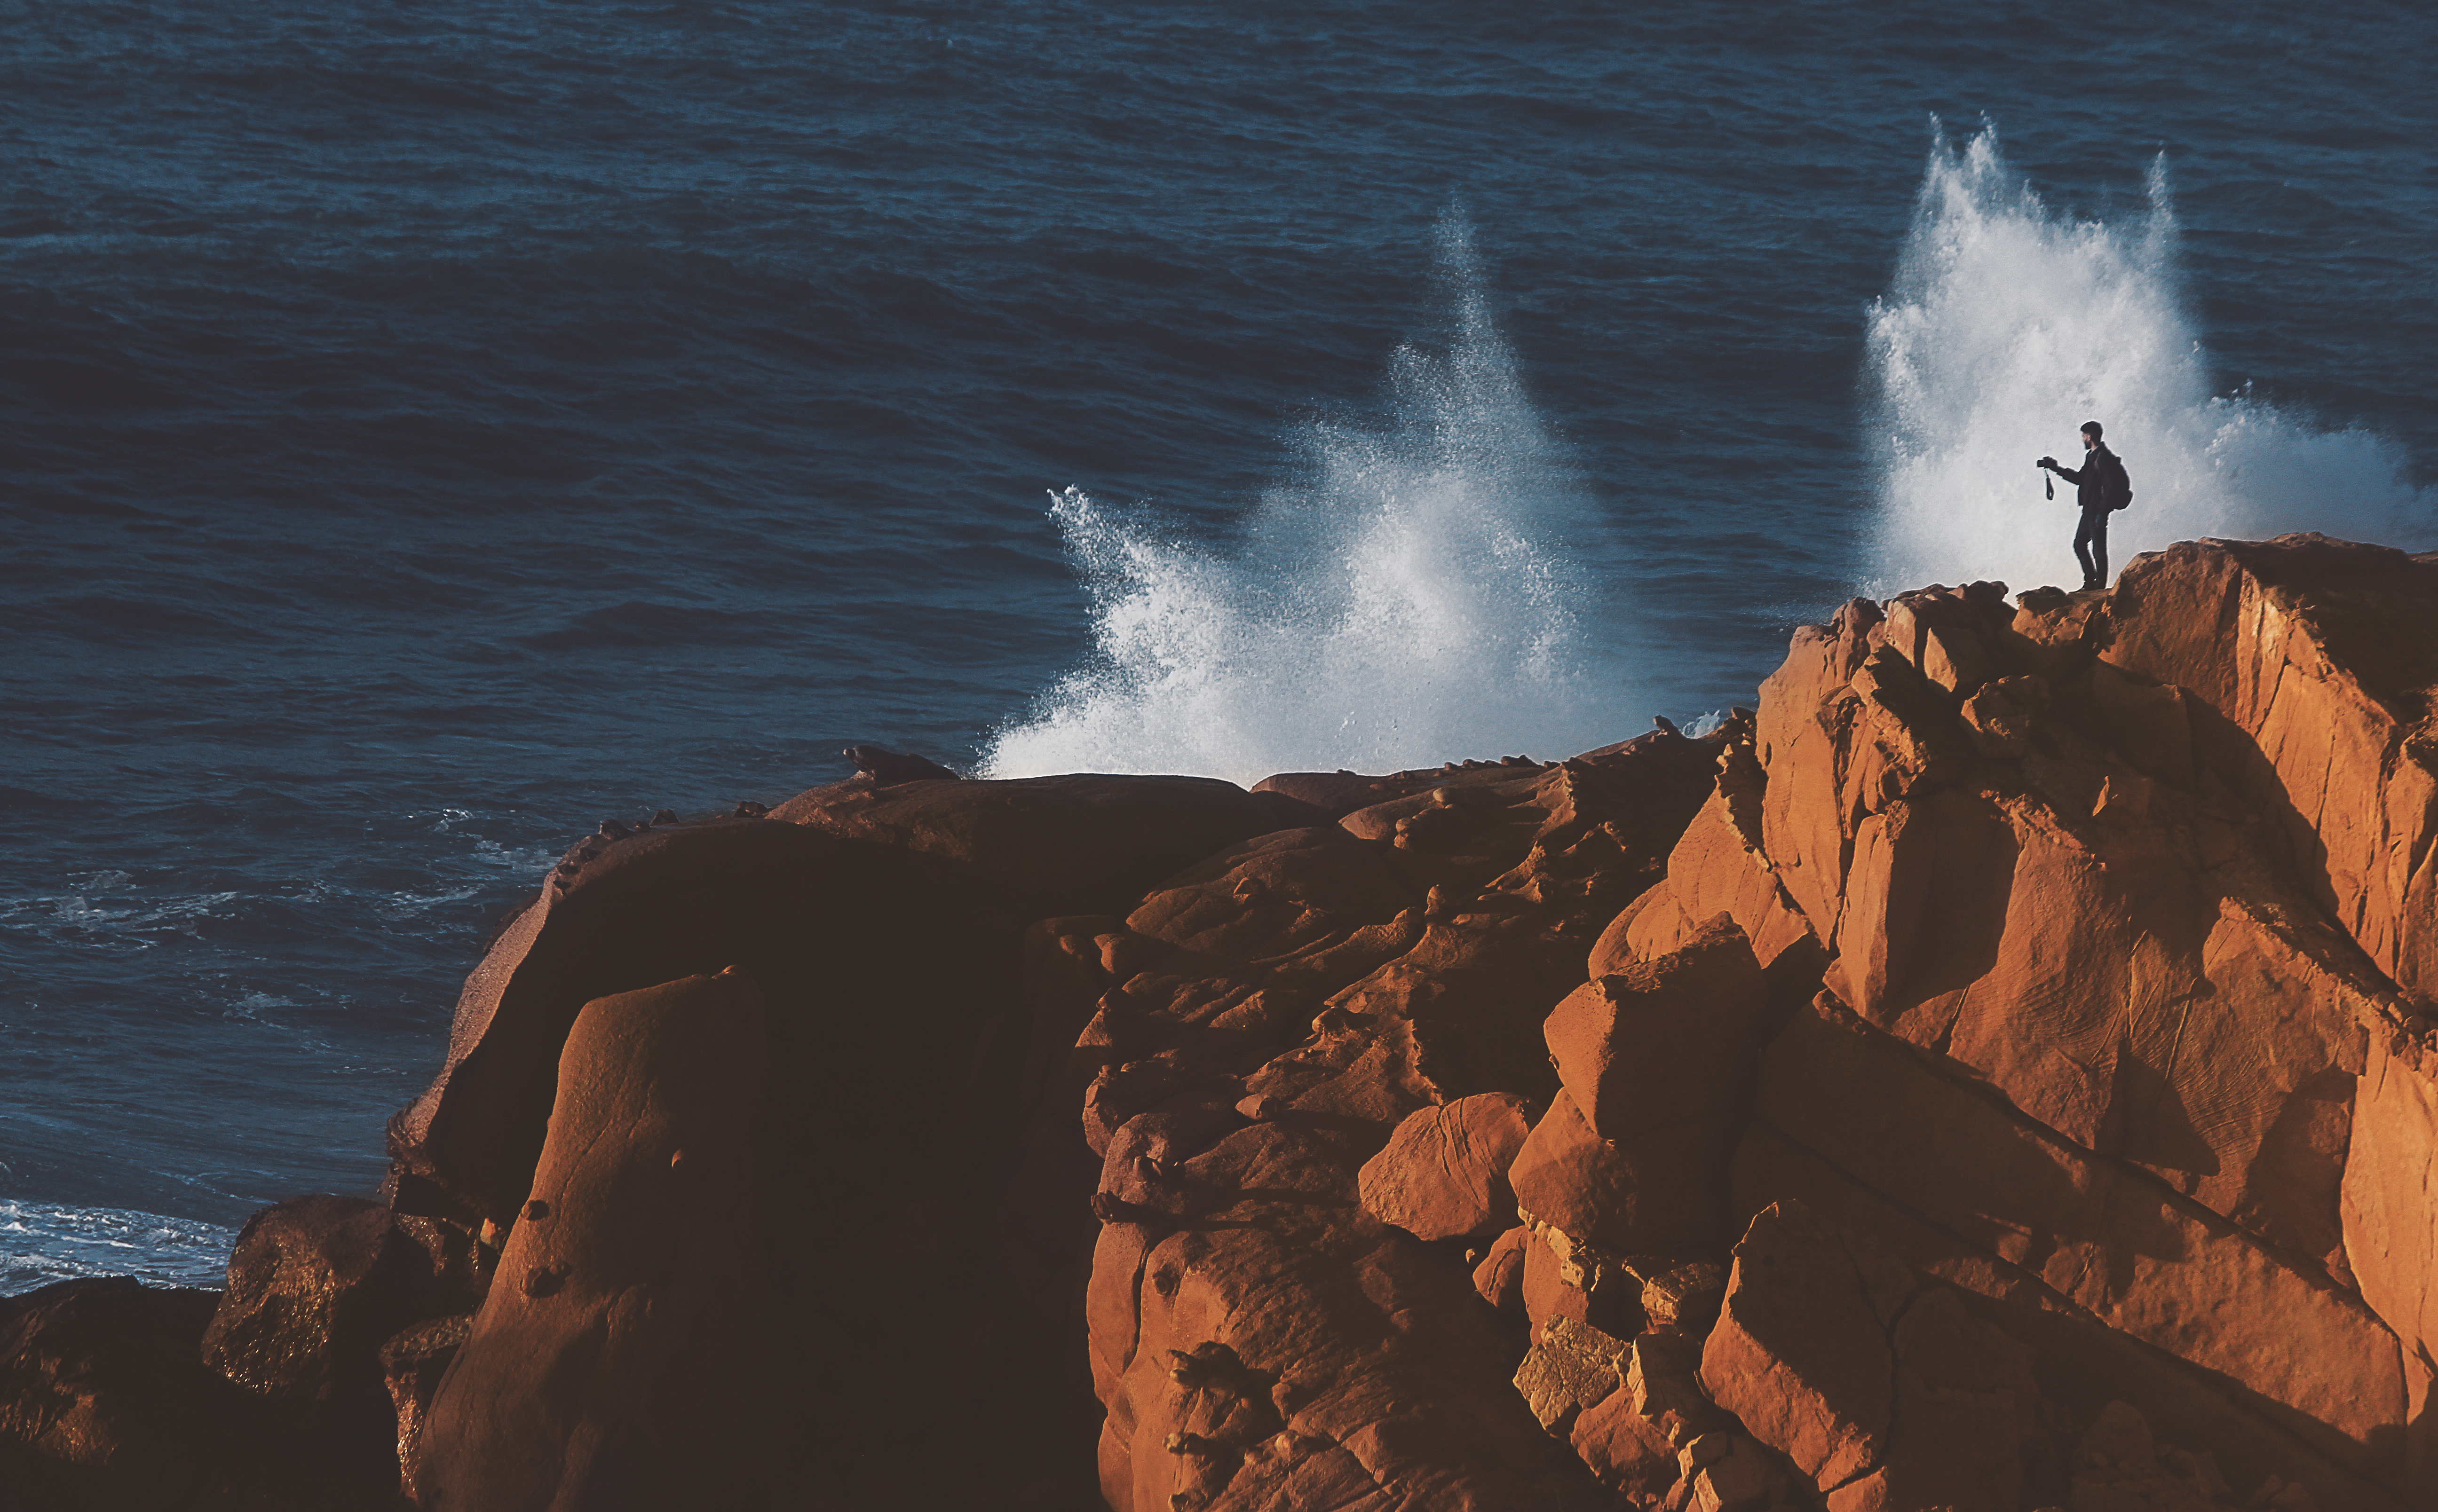
sea, coast, rock, ocean, mountain, sunrise, sunset, photographer, shore, wave, cliff, standing, reflection, tower, extreme sport, terrain, material, cape, parson, wind wave, orcks